Siddhanth Kapoor

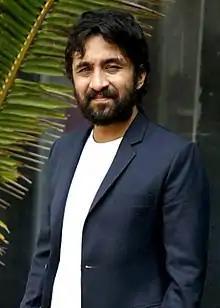
Kapoor promoting "Haseena Parkar" in 2017

Siddhanth Kapoor (born 6 July 1984) is an Indian actor and assistant director who works in Bollywood. Son of actor Shakti Kapoor and brother of actress Shraddha Kapoor, he started his career by working as an assistant director in various films such as the 2007 comedy horror "Bhool Bhulaiya", the 2006 comedy murder mystery "Bhagam Bhag", the 2006 comedy drama "Chup Chup Ke" and the 2007 comedy "Dhol". He then started acting in Sanjay Gupta's crime film "Shootout at Wadala" (2013) and later featured in Anurag Kashyap's psychological thriller film "Ugly" (2014).